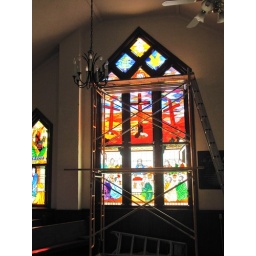
The church members of the United Methodist Church in Estancia, New Mexico are repairing the stained glass windows their selves.